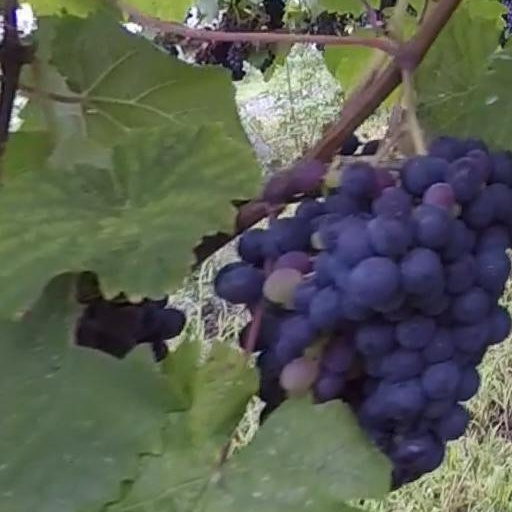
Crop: grape